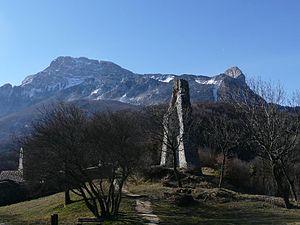
La tour sans Venin représente le dernier vestige de l'ancien château de Pariset, du XIIIᵉ siècle, dont les ruines se dressent sur la commune de Seyssinet-Pariset dans le département de l'Isère en région Auvergne-Rhône-Alpes. La tour est qualifiée comme faisant partie des Sept merveilles du Dauphiné.
Cet article est une présentation non exhaustive du patrimoine à la fois historique, naturel et culturel de la région grenobloise, comprise ici comme espace regroupant les territoires environnant la ville de Grenoble.